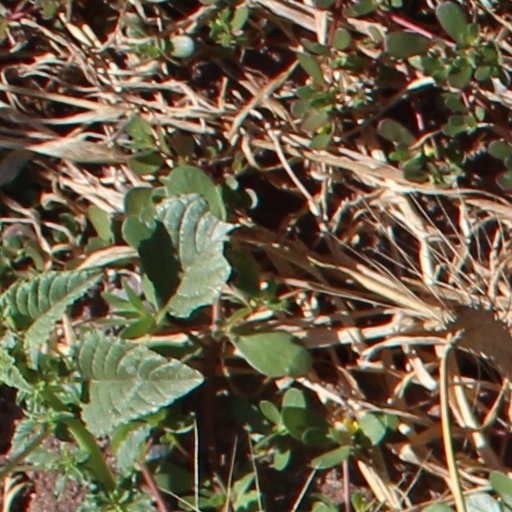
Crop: wheat